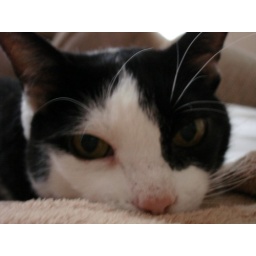
Our cat sitting on me tummy in the morning.